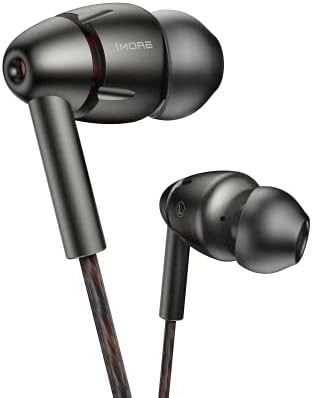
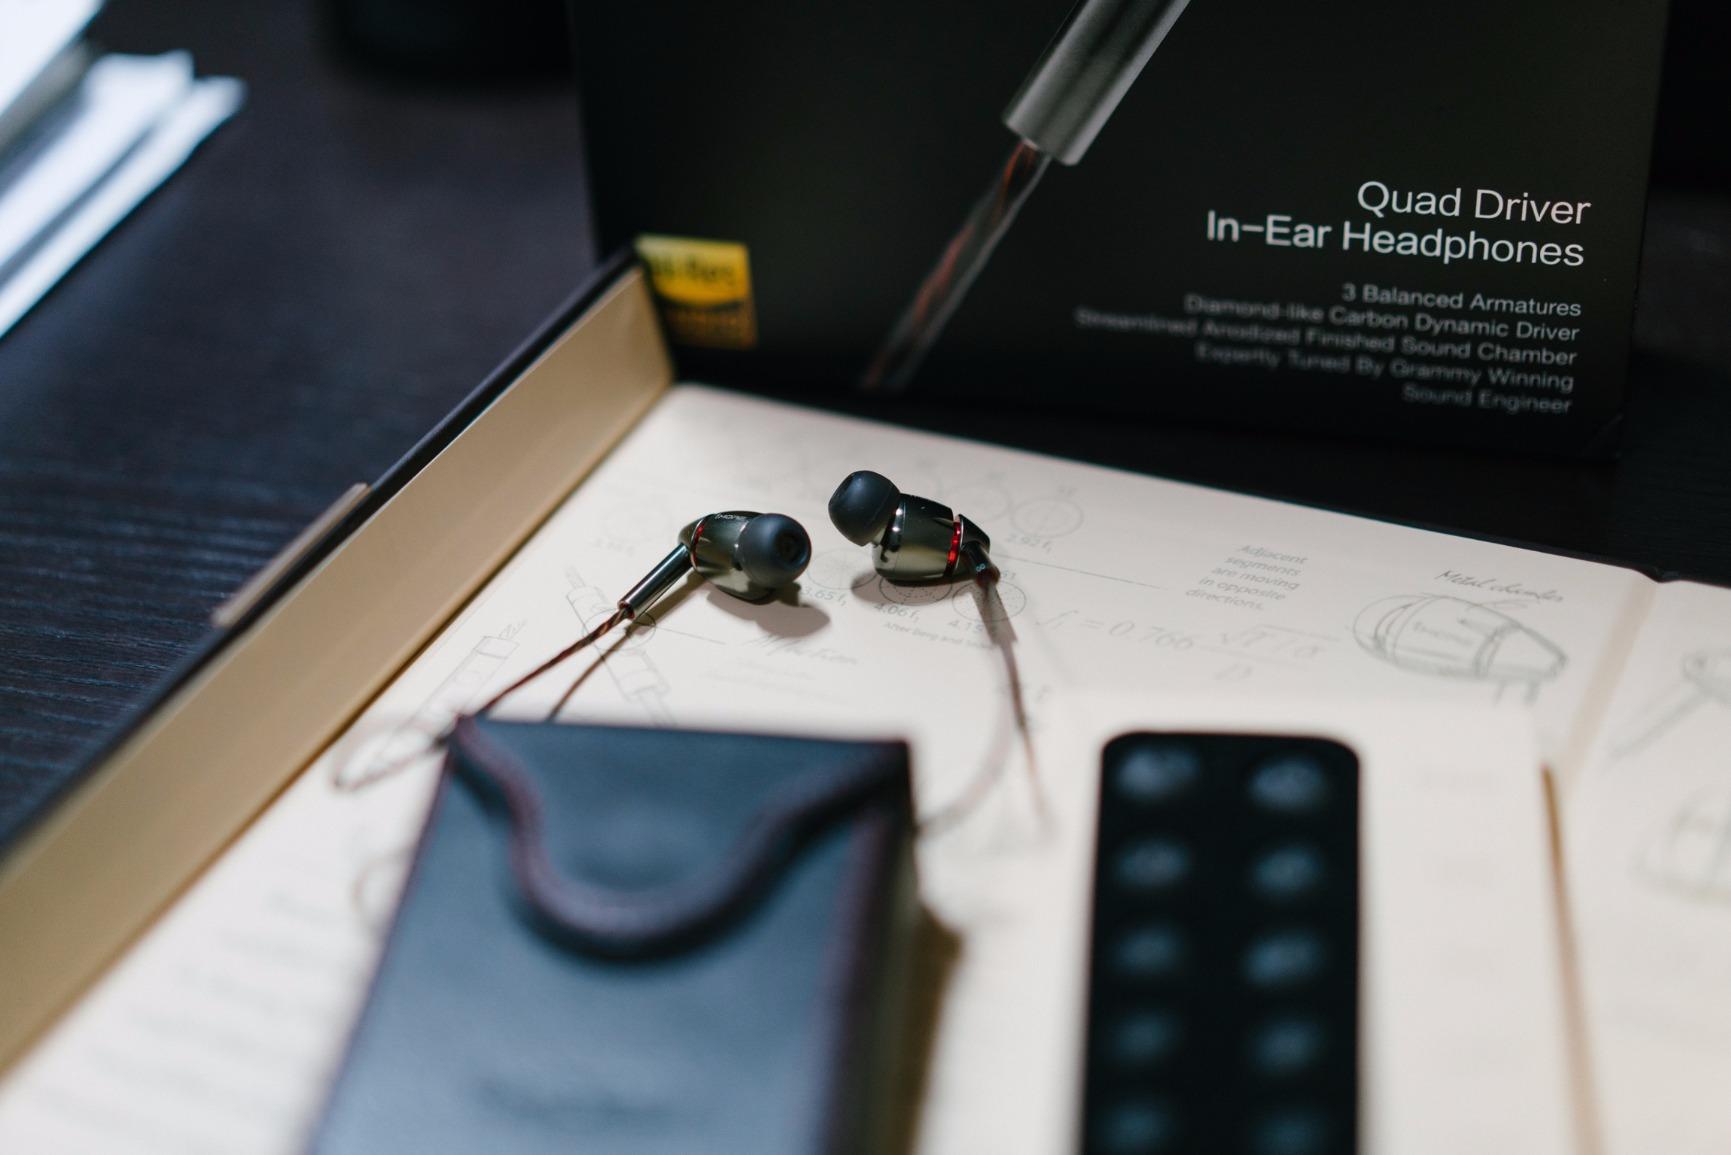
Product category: headphones
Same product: yes